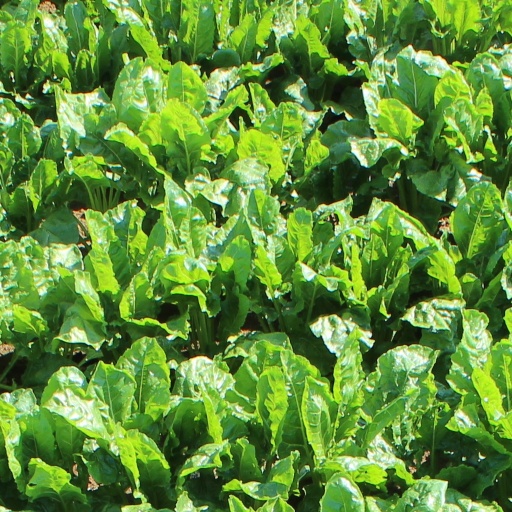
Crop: sugar beet